Refugio Reyes Rivas

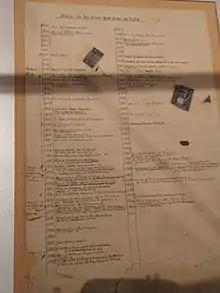
Chronological notes on the life of Refugio Reyes.

Refugio Reyes was born on September 2, 1862, as he himself tells in some autobiographical notes. However, in the registry books of Sauceda la Borda there is no indication of his name, but of Esteban, due to the fact that his parents, Juan Reyes and María Jesús Rivas, made the procedure before the civil registry with that name and later with the name Refugio in the parish registry. As was the custom of the time, the name recorded in the parish records was taken into account.